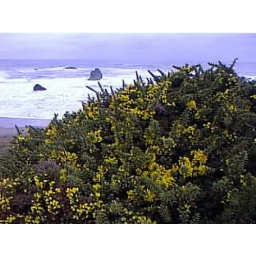
Oregon coast beach and bush with yellow flowers. Early in 2000.